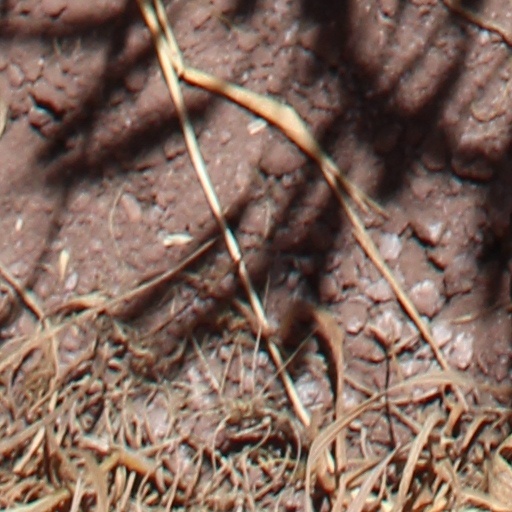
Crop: wheat